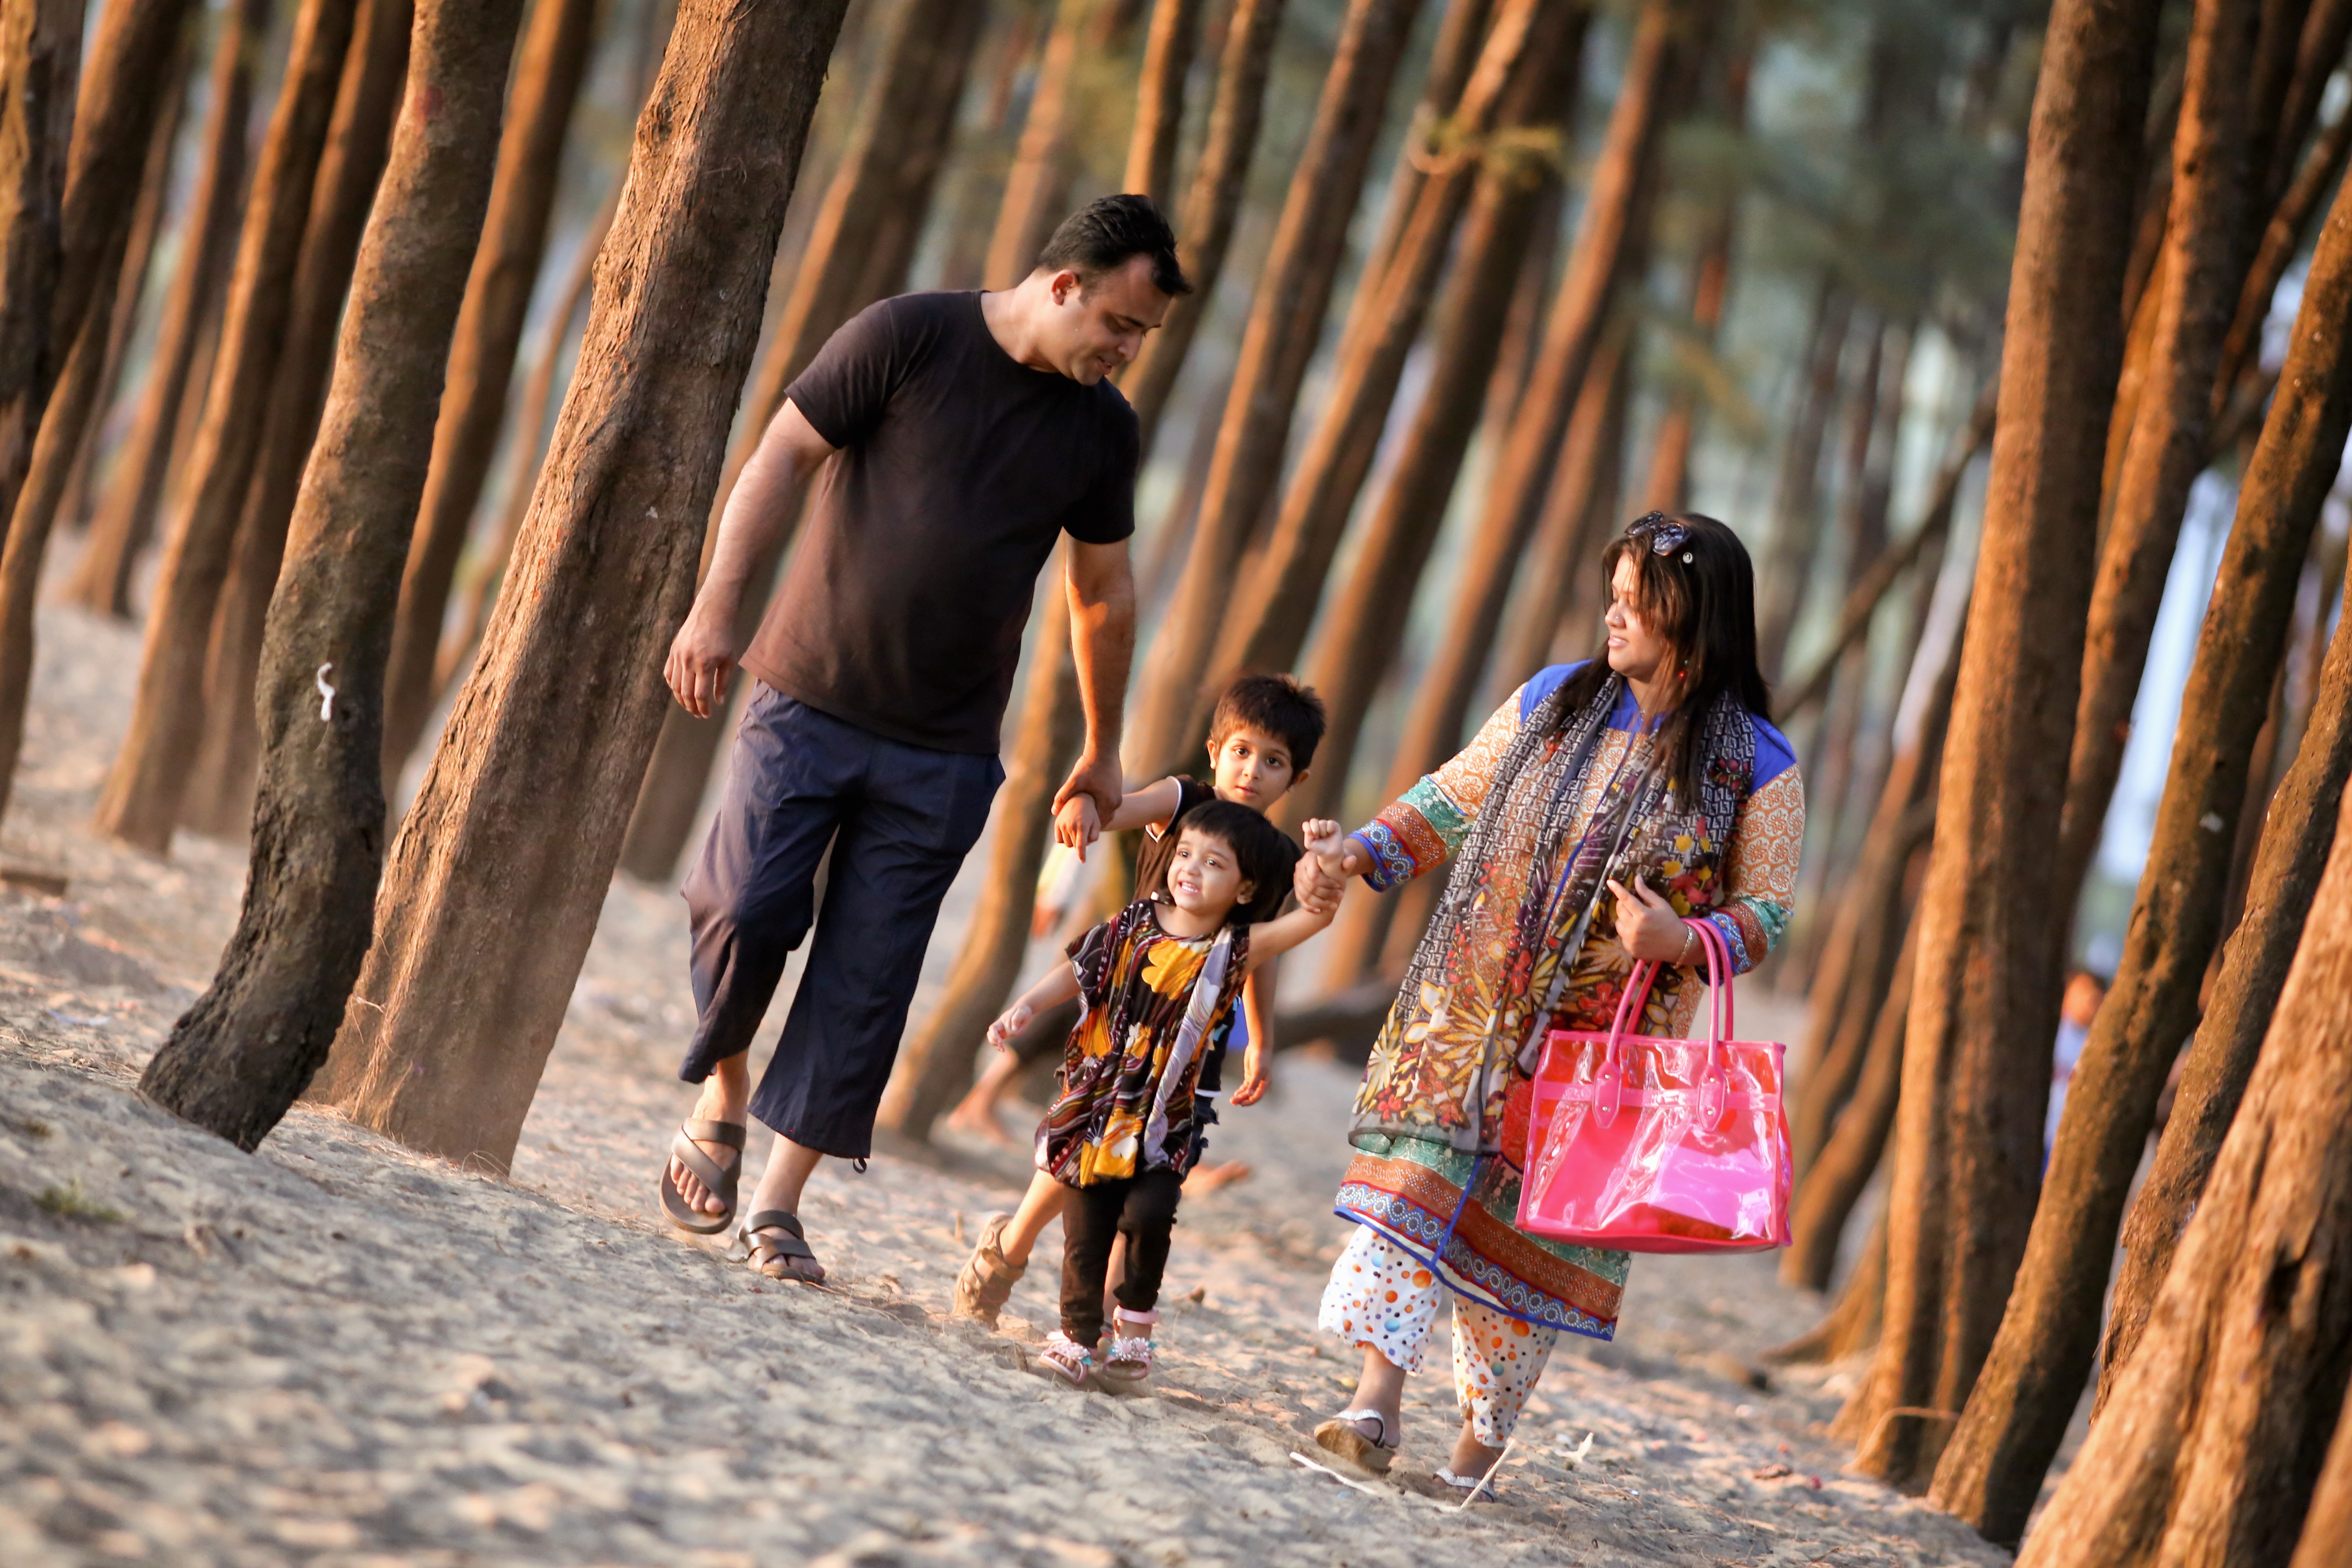
people, spring, photograph